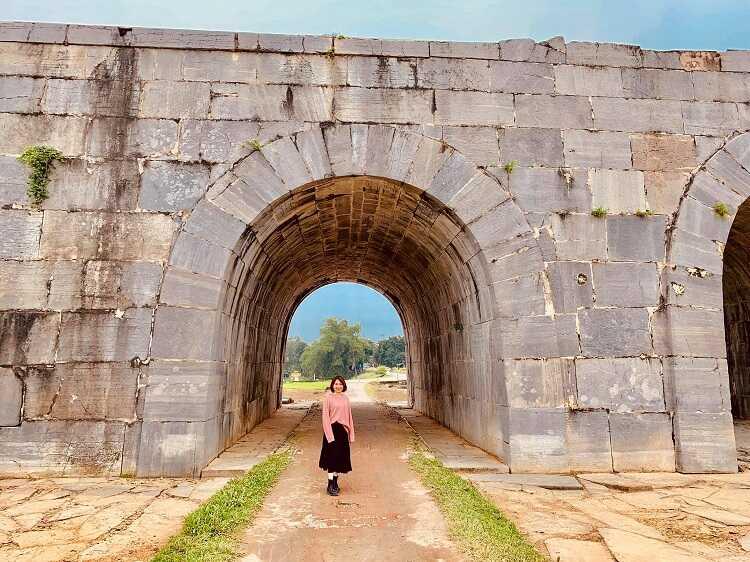
có một người phụ nữ đang đứng ở trước lối vào của một khu di tích